White of the Eye

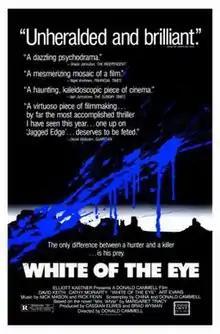
Film poster

White of the Eye is a 1987 British horror-thriller film directed by Donald Cammell, starring David Keith and Cathy Moriarty. It was adapted by Cammell and his wife China Kong from the 1983 novel "Mrs. White", written by Margaret Tracy (pseudonym of the brothers Laurence and Andrew Klavan).